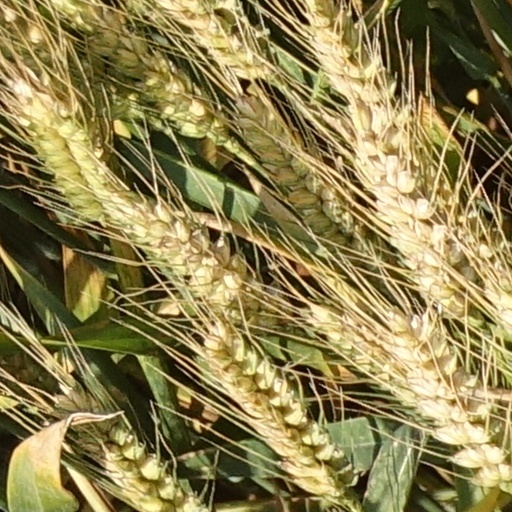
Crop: wheat